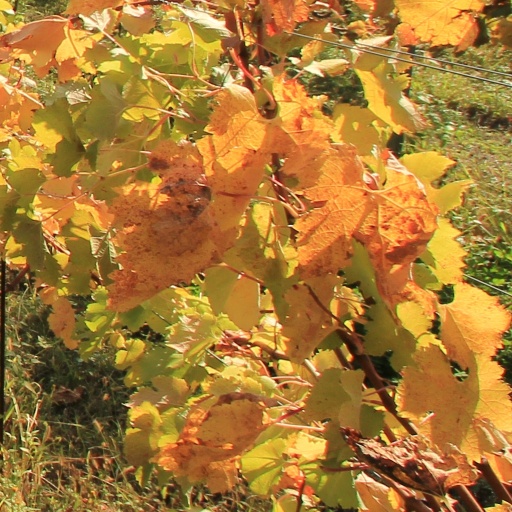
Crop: grape